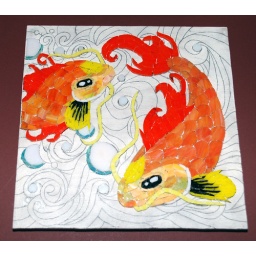
10&amp;quot;x10&amp;quot; stained glass on MDF. Design adapted from Japanese Tattoo Art book by Jeremy Elder